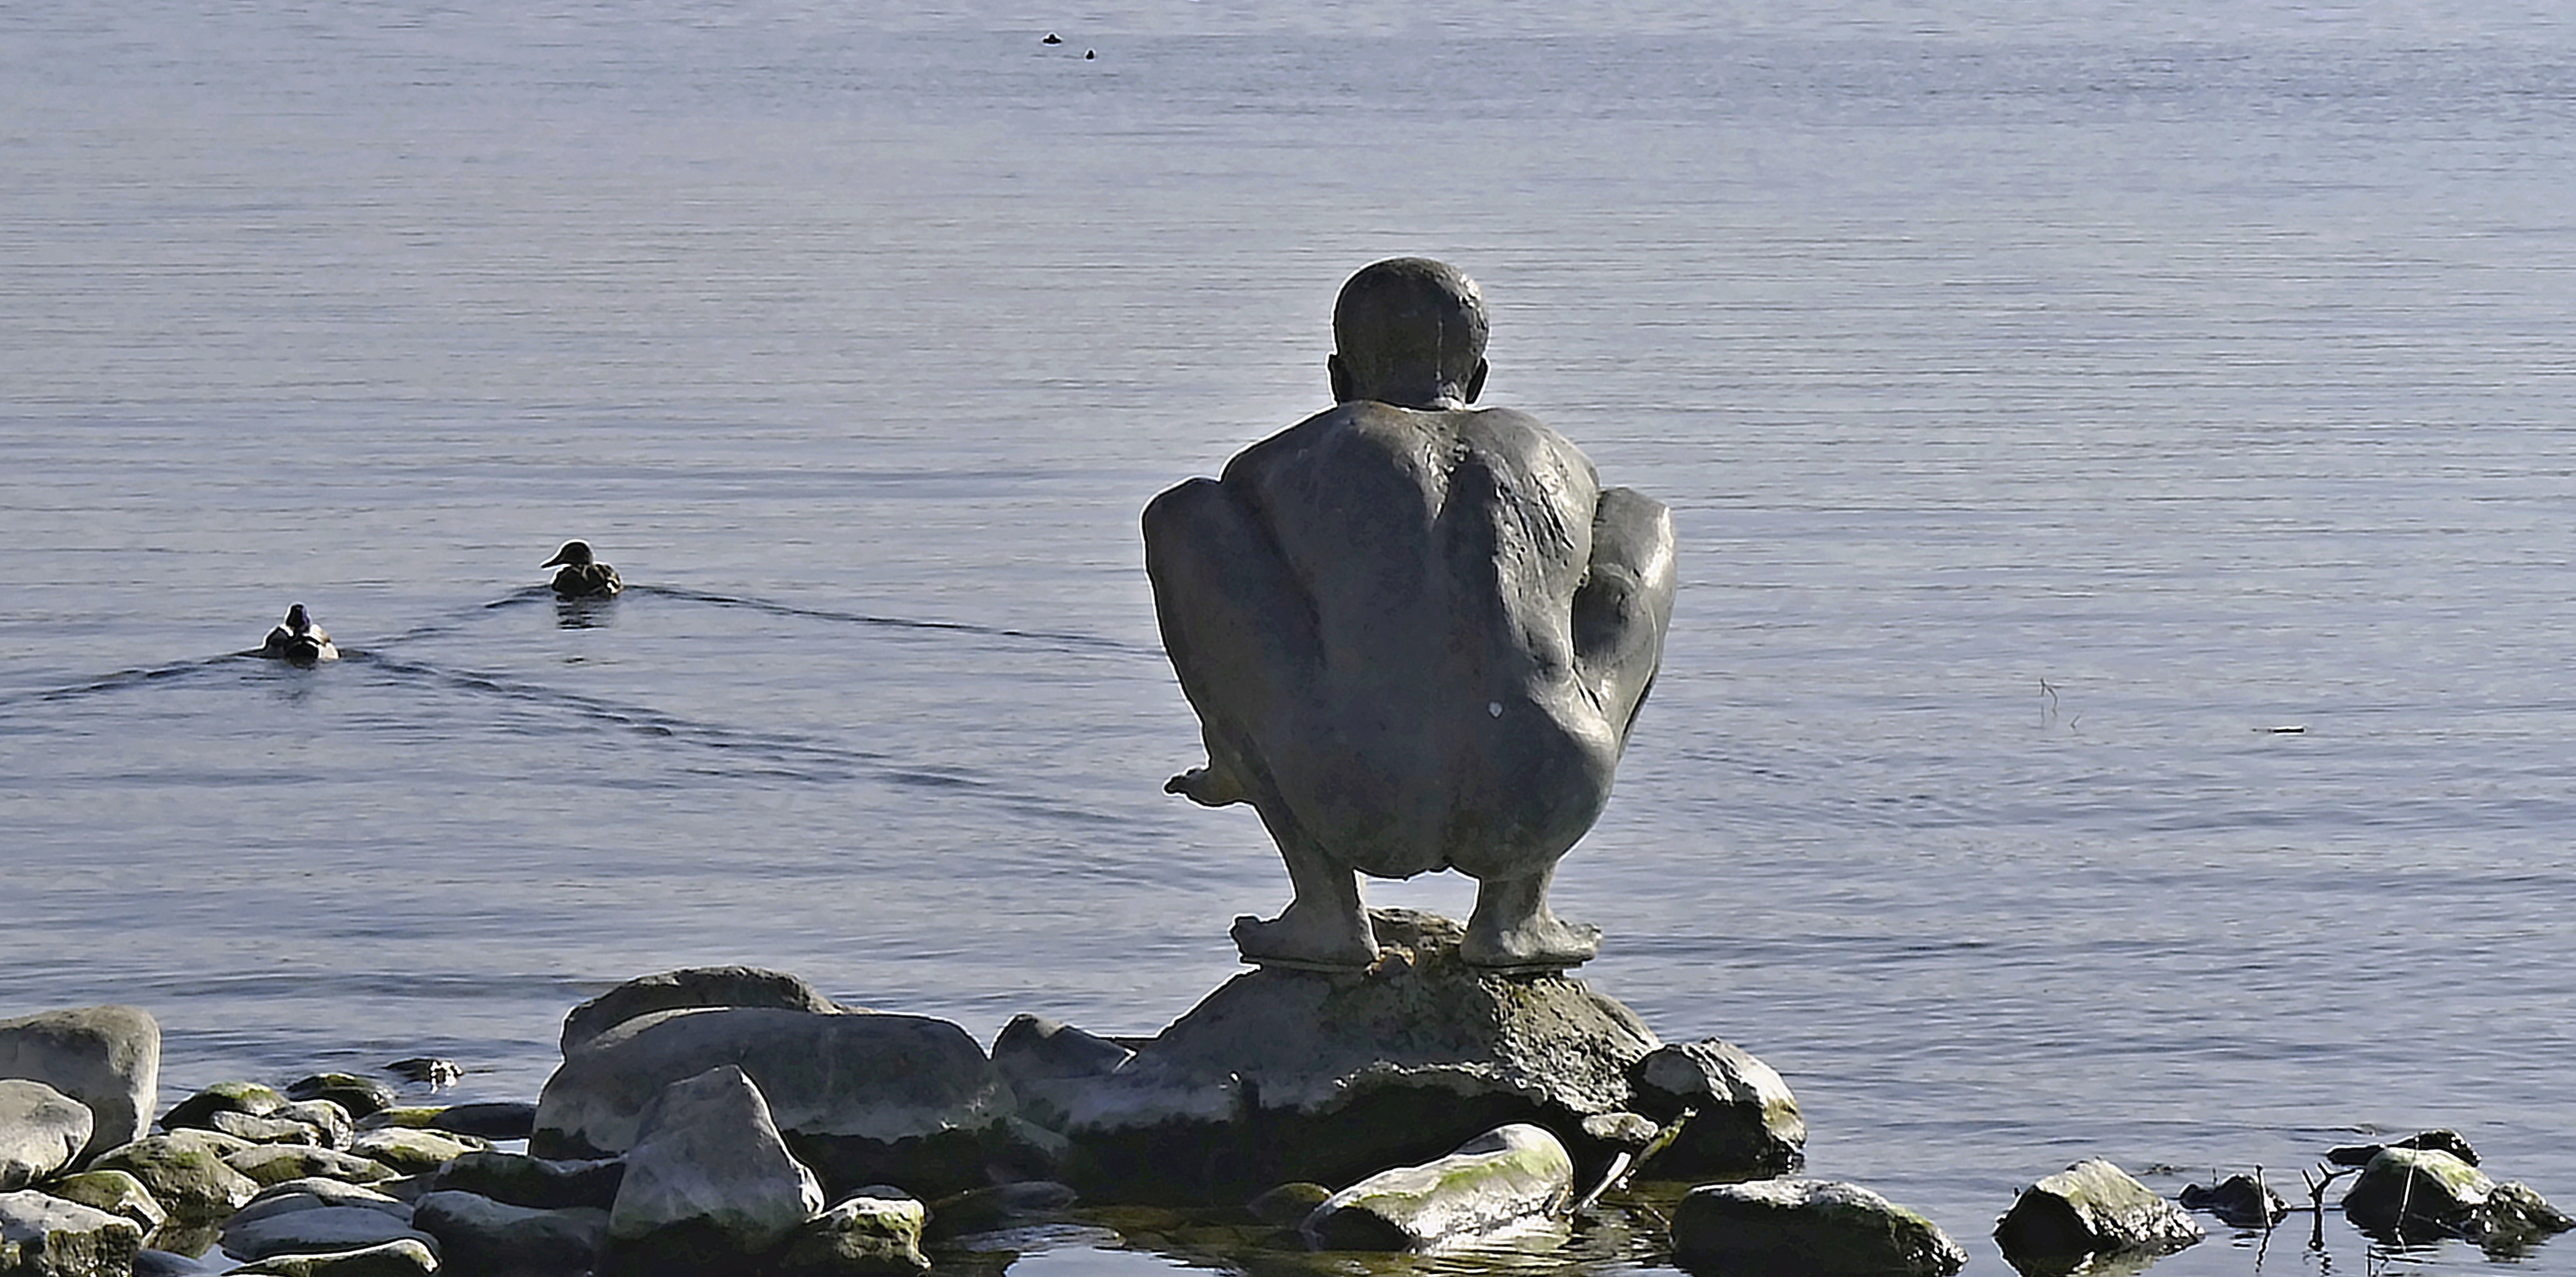
man, sea, coast, water, bird, statue, vehicle, human, swimmer, sculpture, figure, duck, bronze, waterfowl, water bird, lake constance, ducks geese and swans